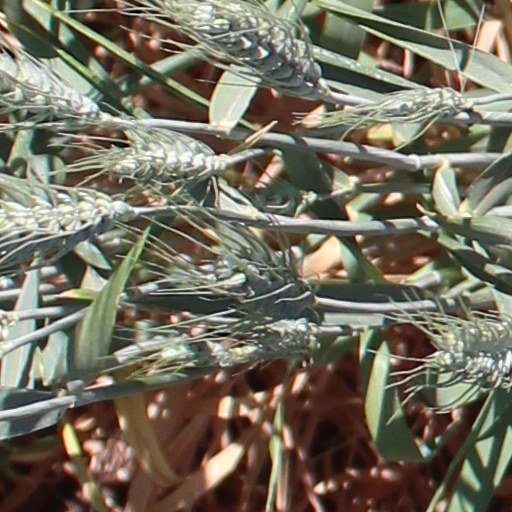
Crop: wheat